Order of the Blessed Virgin Mary of Mercy

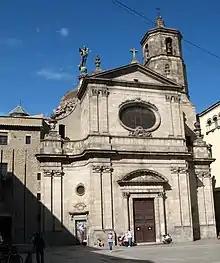
La Mercè basilica in Barcelona where the Mercedarian mother church, current building built between 1765 and 1775.

Between the eighth and the fifteenth centuries, medieval Europe was in a state of intermittent warfare between the Christian kingdoms of southern Europe and the Muslim polities of North Africa, Southern France, Sicily and Moorish portions of Spain. According to James W. Brodman, the threat of capture, whether by pirates or coastal raiders, or during one of the region's intermittent wars, was a continuous threat to residents of Catalonia, Languedoc and the other coastal provinces of medieval Christian Europe. Raids by militias, bands and armies from both sides were an almost annual occurrence.